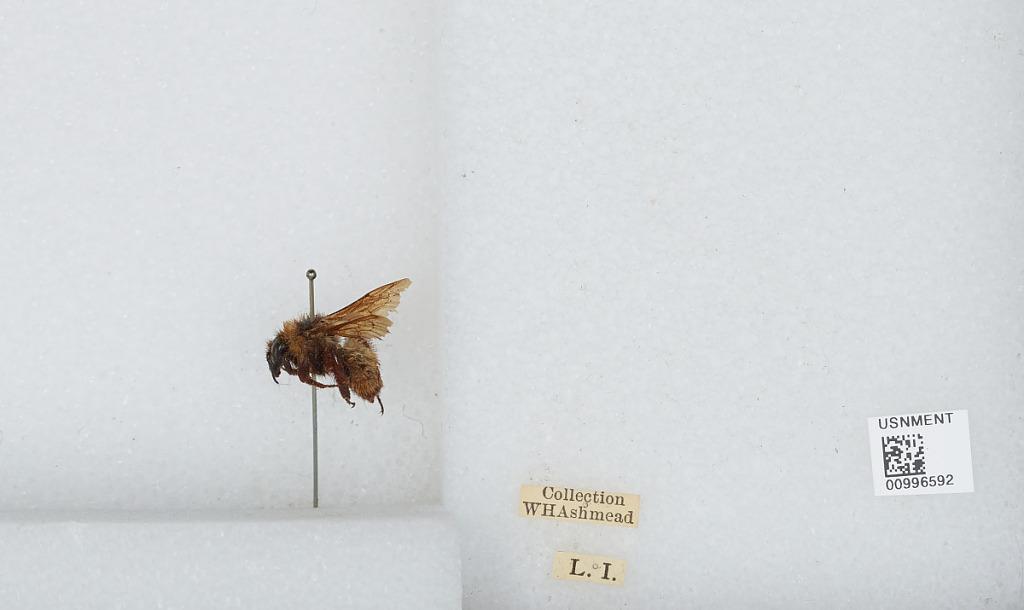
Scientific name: Bombus (Fervidobombus) fervidus fervidus (Fabricius)
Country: United States
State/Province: New York
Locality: Long Island
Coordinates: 40.8168, -73.1996